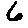
Label: 6